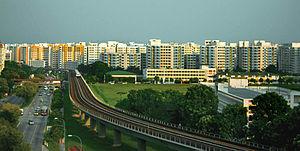
Le Housing and Development Board est une commission statutaire du Ministry of National Development de Singapour, responsable de l'administration des logements sociaux à Singapour. Le HDB est en général considéré comme l'agence ayant permis l'éradication des bidonvilles et squats de Singapour dans les années 1960 tout en relocalisant les habitants dans des logements à coûts modiques construits par l'État.